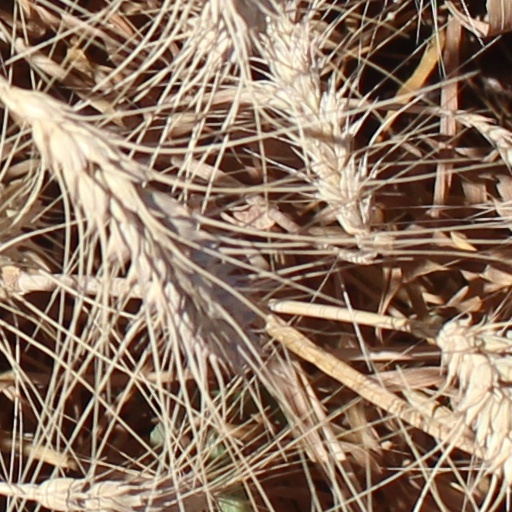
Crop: wheat